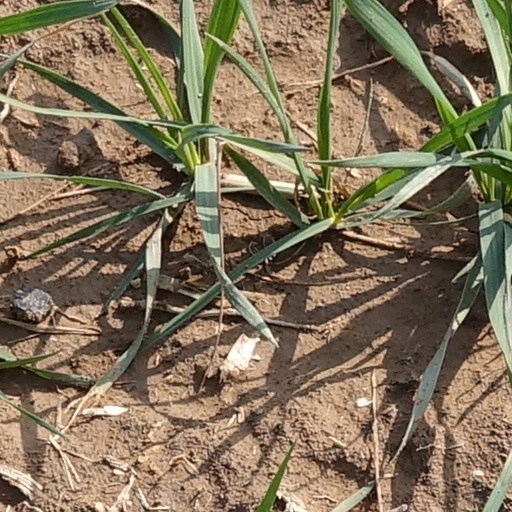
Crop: wheat